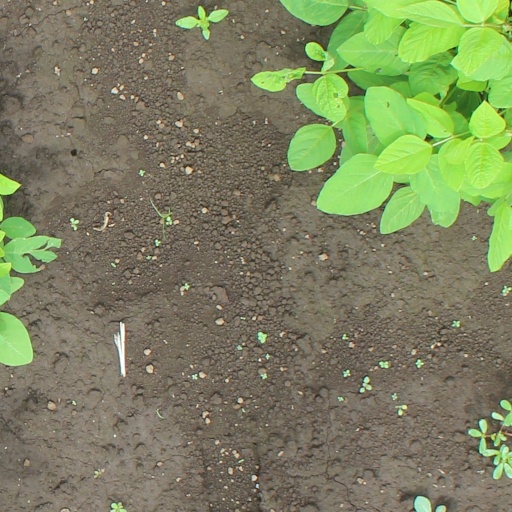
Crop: soybean